Jim Hopson

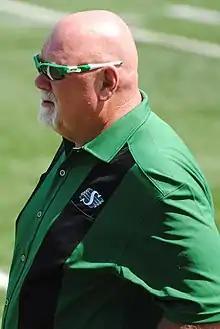
Hopson in 2010

James Douglas Hopson (March 1, 1951 – April 2, 2024) was a Canadian professional football player and executive. After playing as an offensive lineman, he served as the president and chief executive officer for the Saskatchewan Roughriders of the Canadian Football League (CFL). Hopson served in the latter role from 2005 until 2014. Under his stewardship, the Roughriders captured the Grey Cup in 2007 and 2013, and the team recorded record profits.